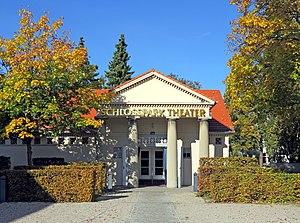
Le Schlosspark Theater est un petit théâtre berlinois, situé dans le quartier Steglitz, dans l'arrondissement de Steglitz-Zehlendorf.
Berlin-Steglitz est un des sept quartiers qui constitue l'arrondissement de Steglitz-Zehlendorf dans la capitale allemande.